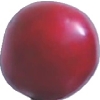
Label: cherry_wax_red